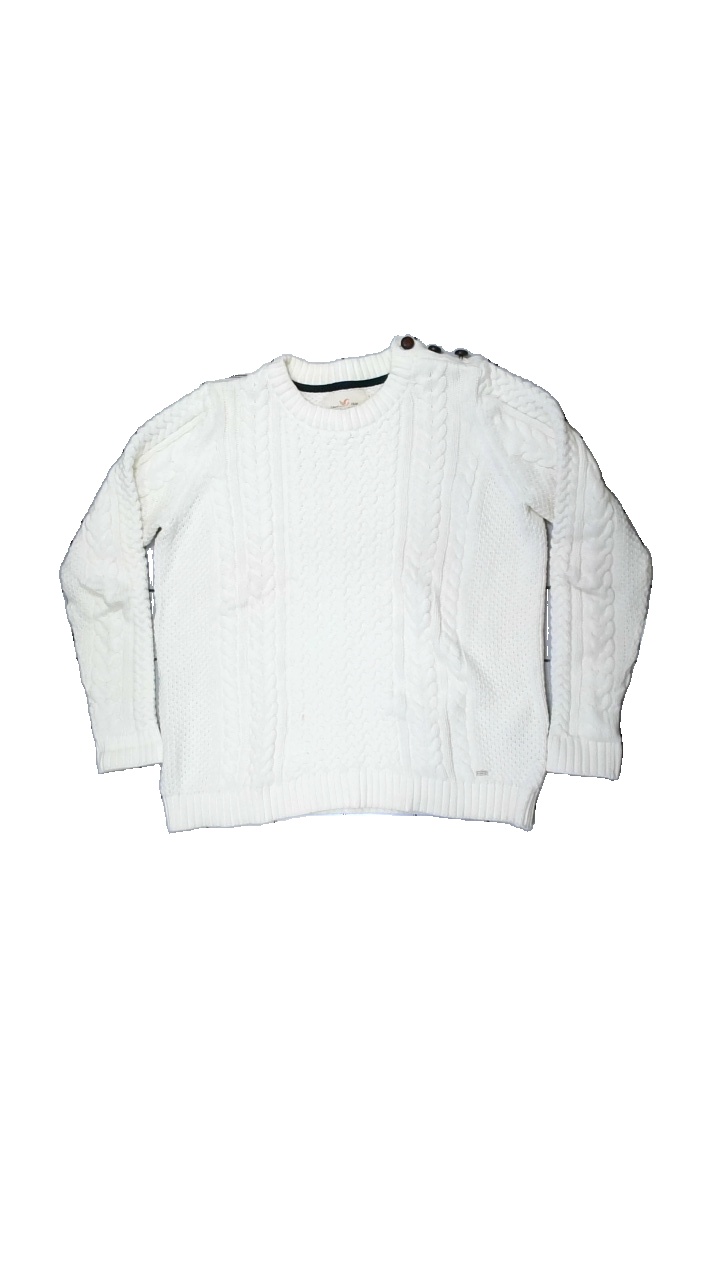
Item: Sweater (Ladies)
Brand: Holly And Whyte (lindex)
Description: White knitted sweater from Holly & Whyte, size M. Good condition.
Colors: White
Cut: Regular, C-collar
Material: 100% cott
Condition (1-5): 4
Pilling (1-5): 5
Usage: Reuse
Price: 100-150